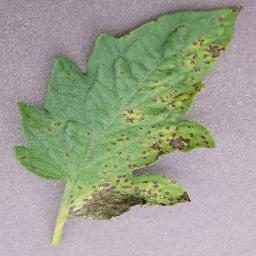
Label: Tomato___Septoria_leaf_spot